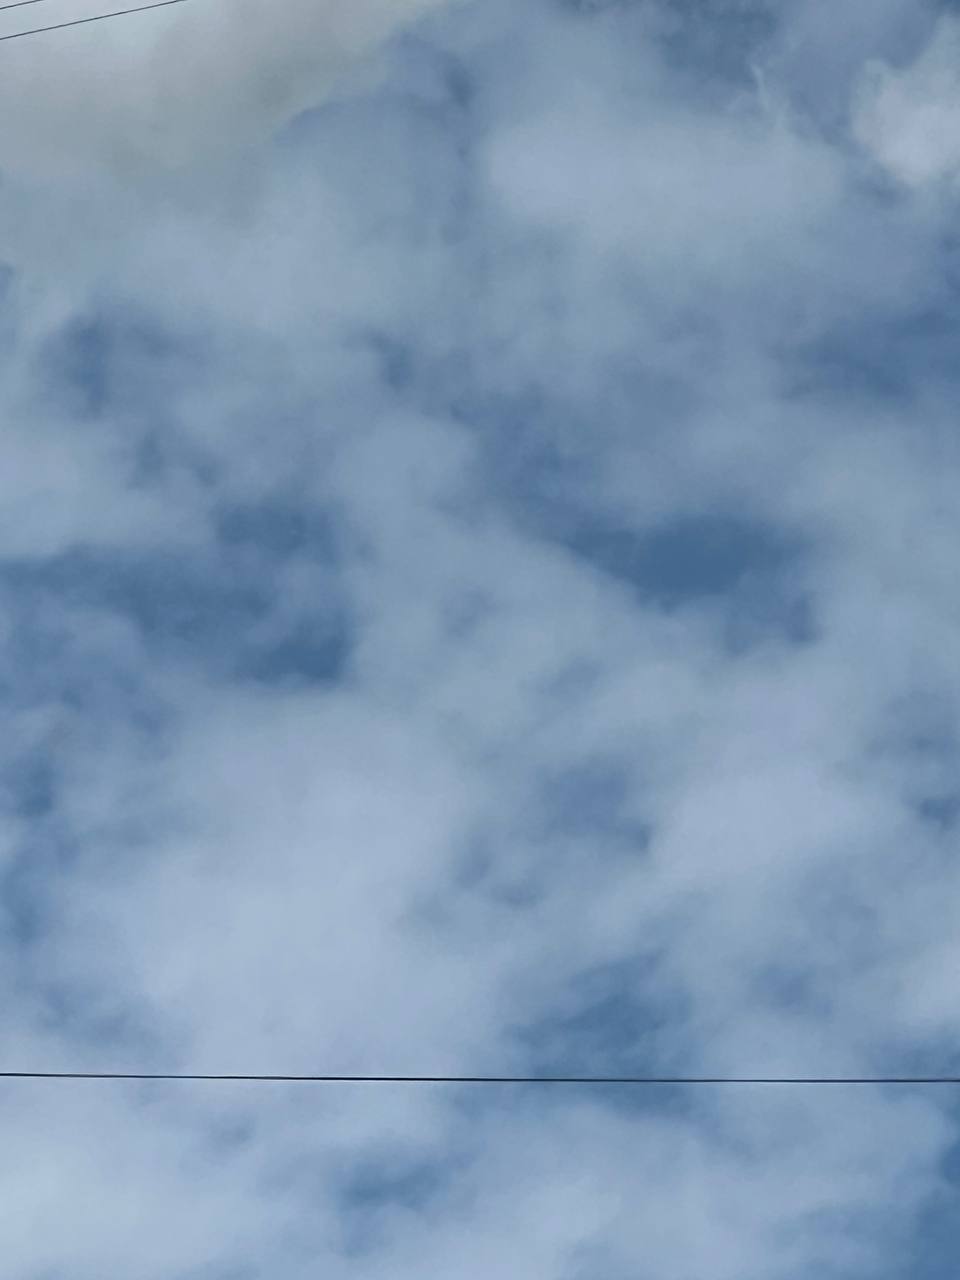
Cloud type: Stratocumulus